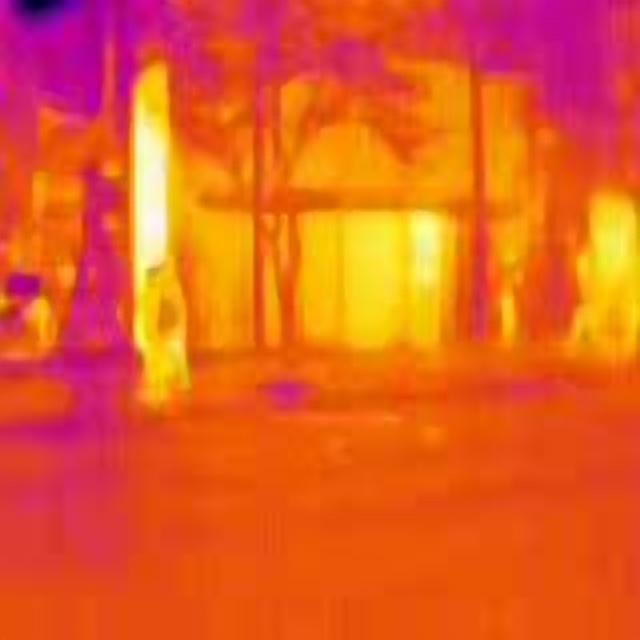
Detected objects:
label: person
label: person
label: person
label: person